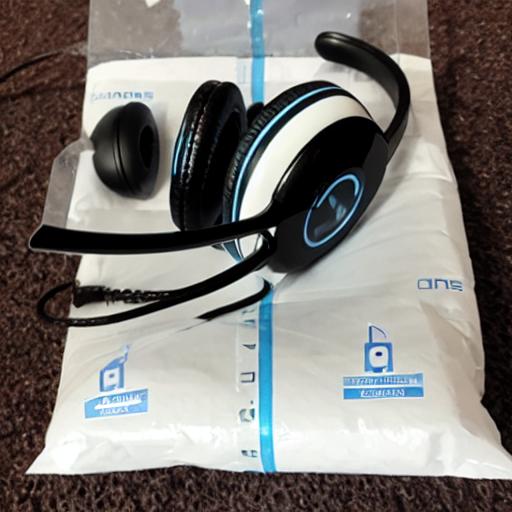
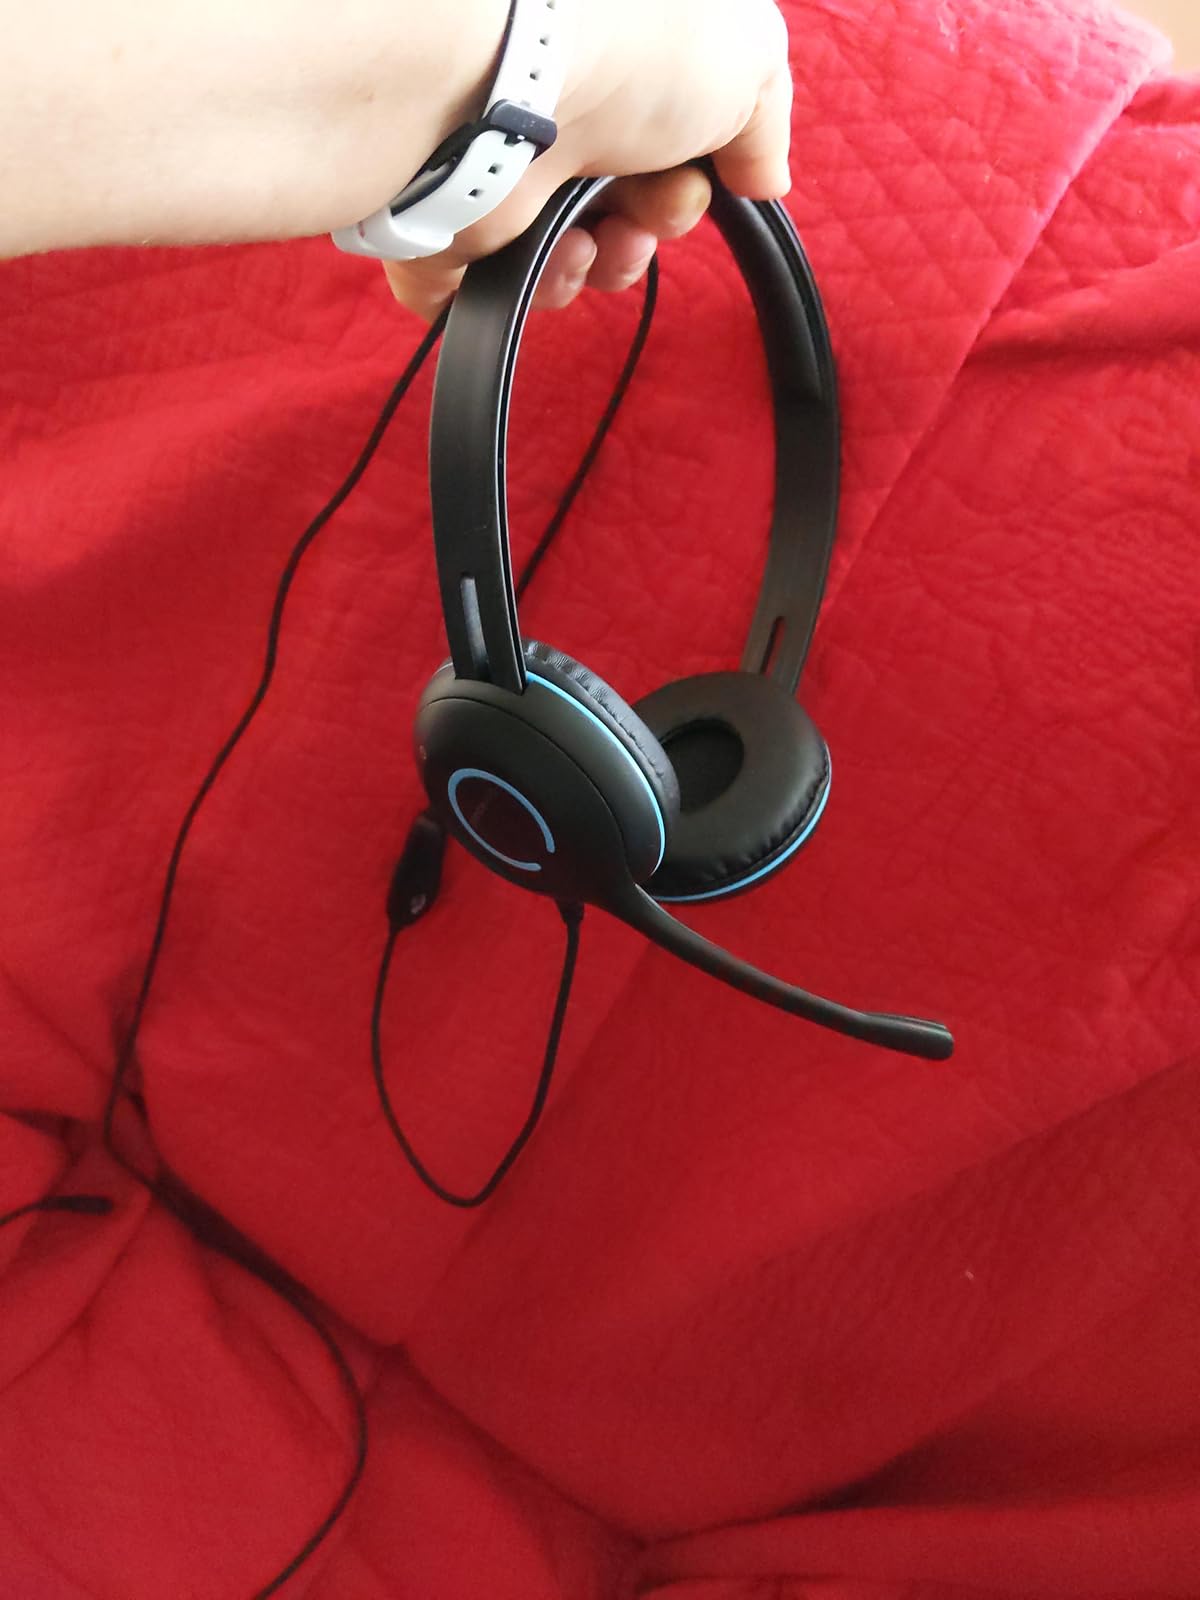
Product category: headphones
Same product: no